Architecture of metropolitan Detroit

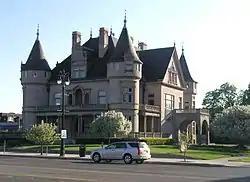
Col. Frank J. Hecker House (1891), 5510 Woodward, designed by Louis Kamper after Château de Chenonceaux.

The French-American architect Paul Philippe Cret designed the Detroit Institute of Arts which includes a 1,150-seat theatre in the Detroit's Cultural Center Historic District. Cret was educated at the École des Beaux-Arts in Lyon then in Paris, and came to the United States in 1903 to teach at the University of Pennsylvania. Cret was also the architect of the Folger Shakespeare Library in Washington, D.C. Michael Graves designed the 2007 renovation and expansion of the Detroit Institute of Arts with its exterior covered in white marble. Harley, Ellington and Day designed the marble Neoclassical Horace Rackham Education Memorial Building (1941) also within the Cultural Center Historic District.